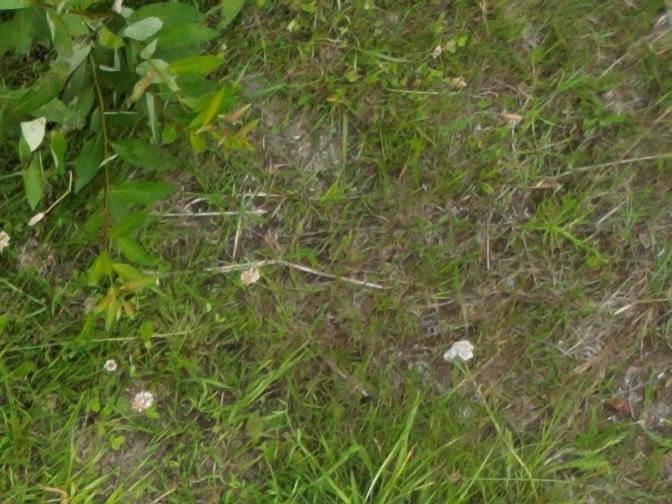
Flowers visible: yarrow flowers